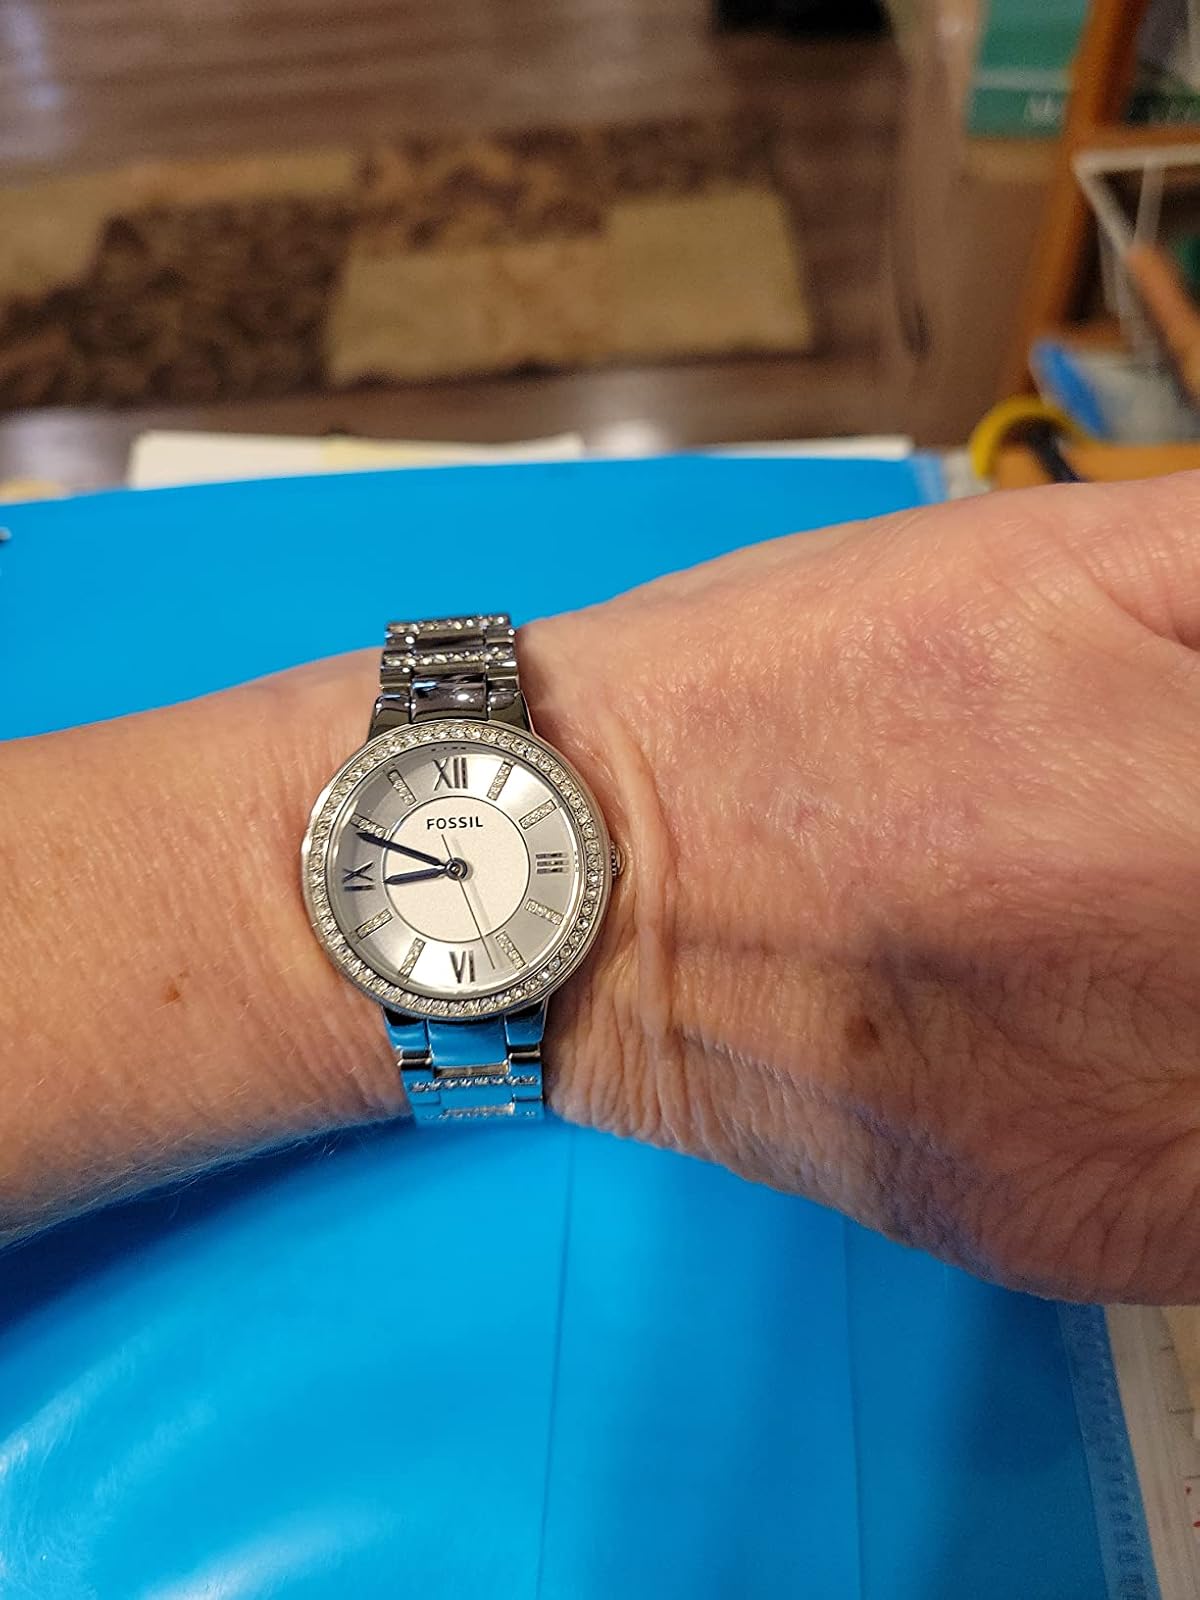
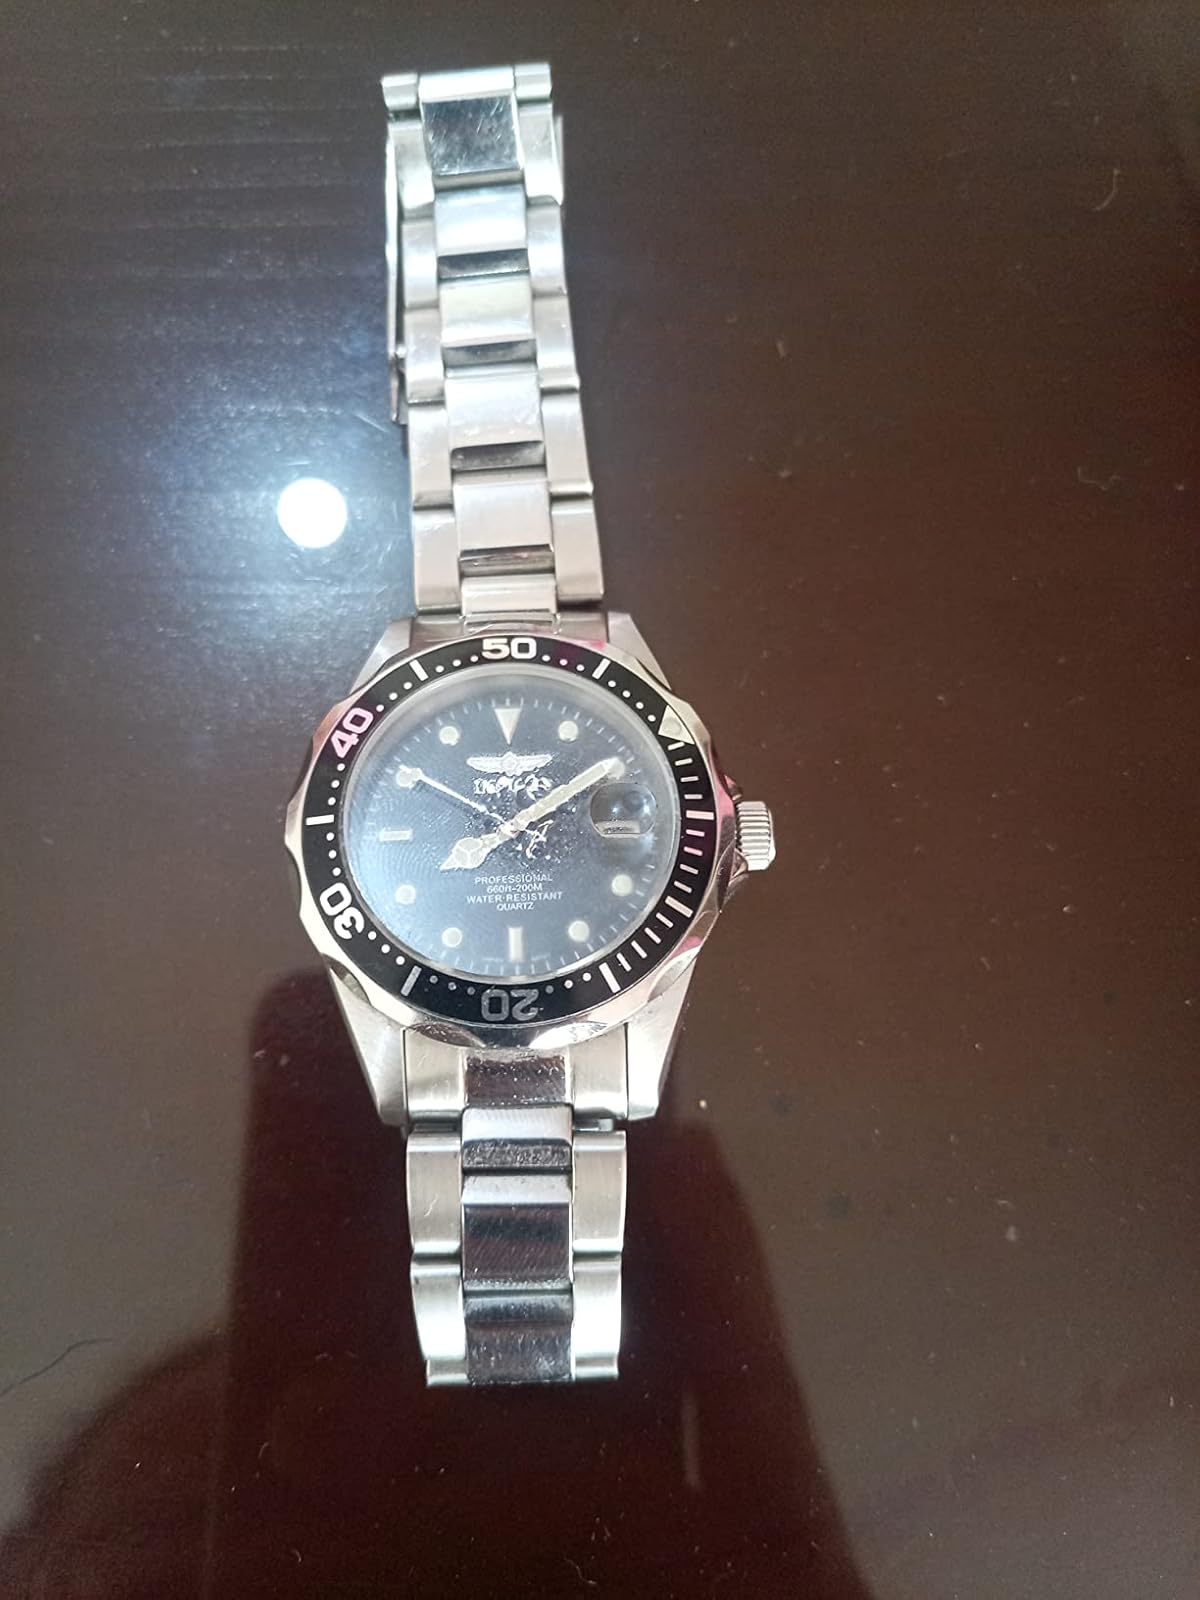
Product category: accessories_watch
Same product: no